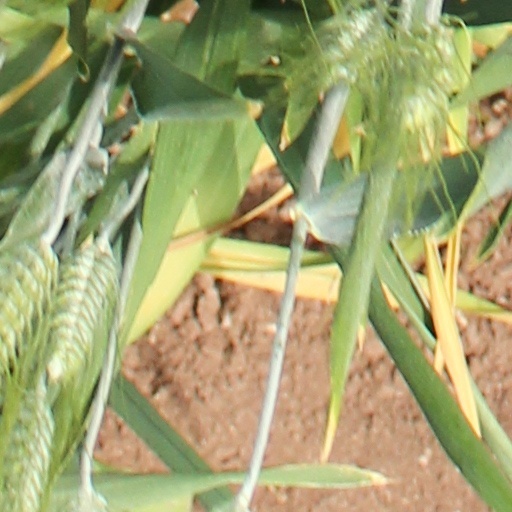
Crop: wheat